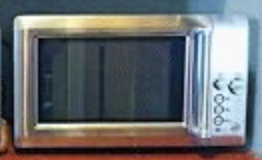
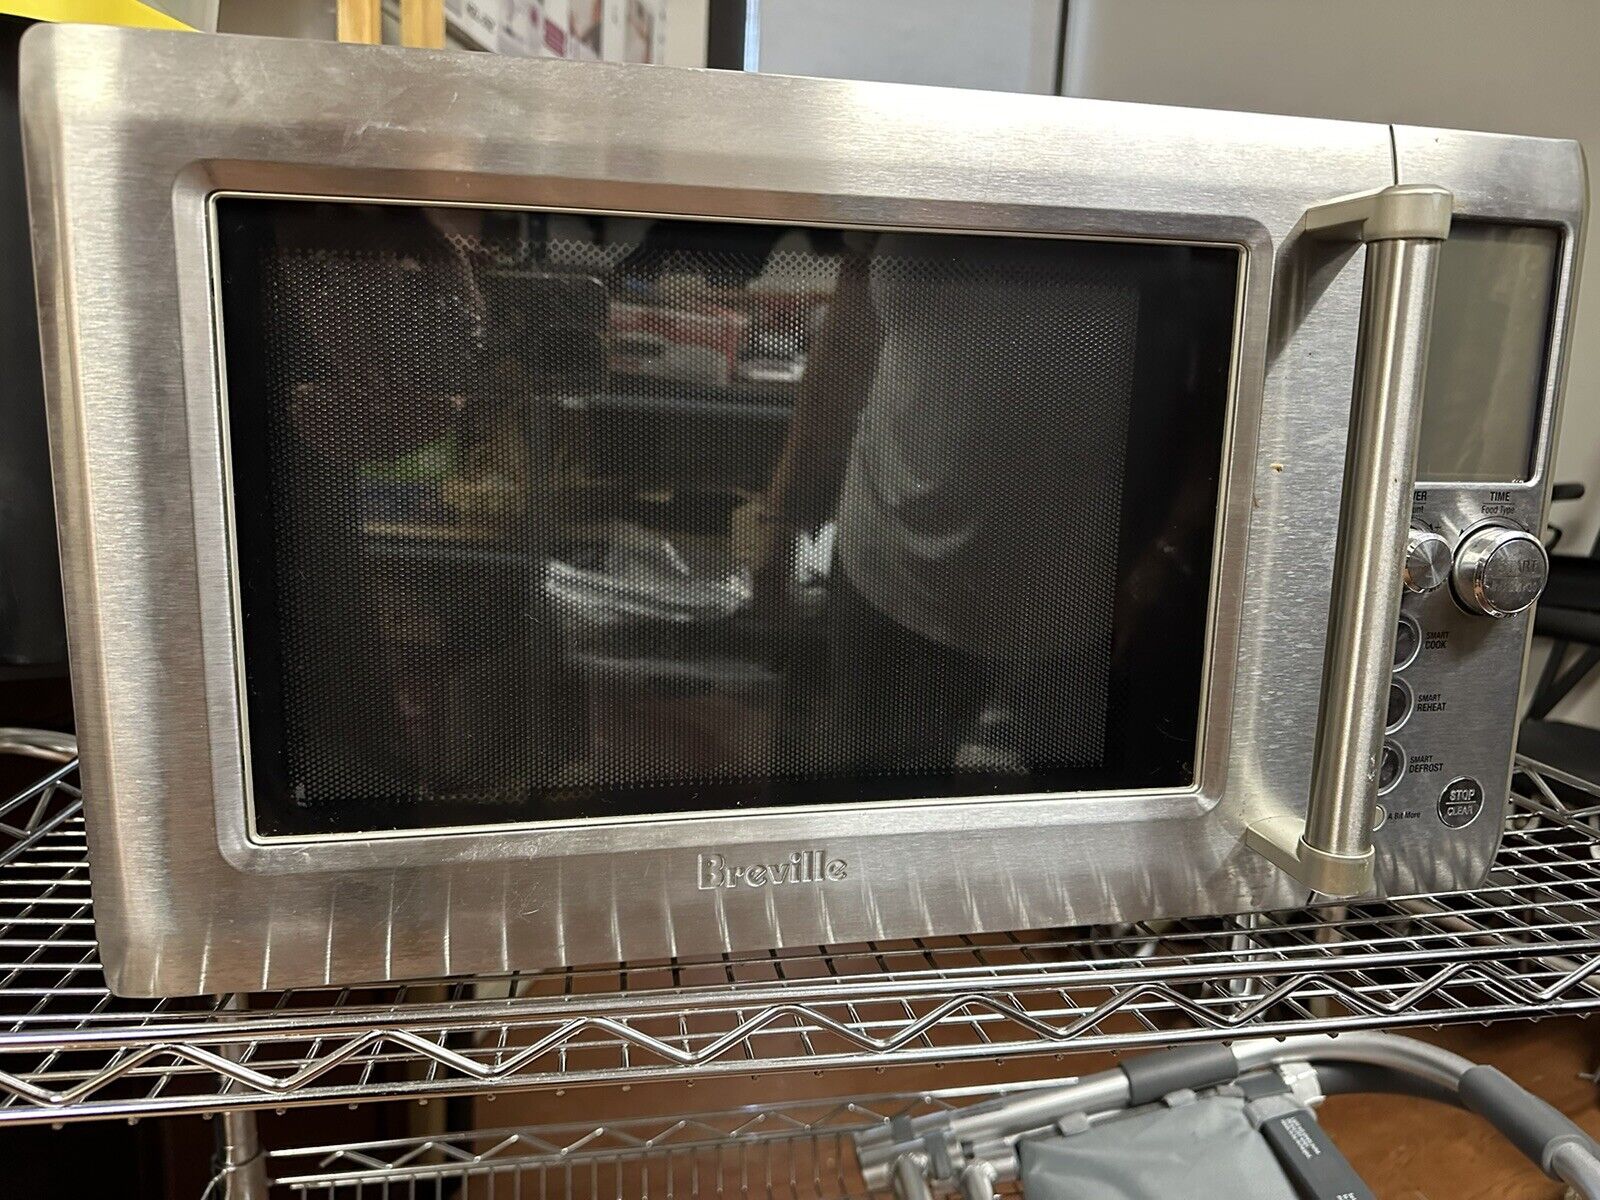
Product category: misc
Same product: yes